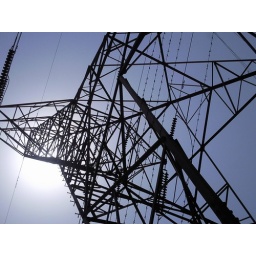
Shot taken while straight underneath the over-head power supply tower near the CIDCO building in CBD.